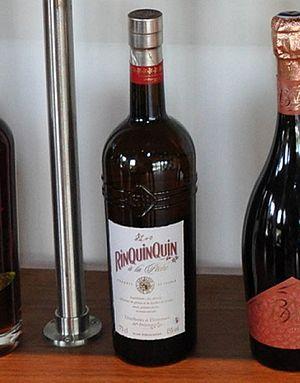
Vin de pêche Rinquinquin
Le mariage vin et cuisine remonte à l'Antiquité. Il va traverser le Moyen Âge, s'enrichir à la Renaissance et devenir un véritable classique de nos jours. On doit distinguer dans cette alliance la cuisine du vin et la cuisine au vin qui ont été et restent les deux façons d'utiliser les apports qualitatifs du vin en gastronomie.
Le vin de pêche est une boisson apéritive réalisée :
L'aromatisation du vin est un procédé très ancien, qui remonte à l'Antiquité. Il s'agit soit d'améliorer un vin de qualité médiocre, soit de créer une boisson apéritive. Actuellement, les vins aromatisés titrent entre 16 % et 21 % d'alcool, et sont obtenus à partir de substances principalement amères ou aromatiques, selon des recettes qui sont spécifiques à chaque maison productrice. Entrent aussi dans cette catégorie des productions locales, artisanales ou ménagères, où le vin est servi après y avoir fait macérer, plus ou moins longtemps, des agrumes ou des petits fruits rouges.